Uppercut

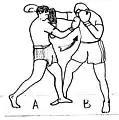
Uppercut in counterpunch

The uppercut (formerly known as the undercut) is a punch used in boxing that starts low and travels upwards vertically aiming at the opponent's chin or upper abdomen (so-called "solar plexus"). It is, along with the cross, one of the two main punches that count in the statistics as "power punches".